Kanti Ganguly

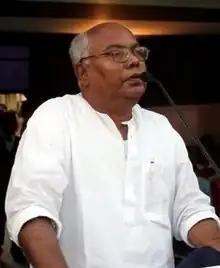

Kanti Bhusan Gangopadhyay (known as Kanti Ganguly) is an Indian politician, belonging to the Communist Party of India (Marxist). He served as a minister in the Left Front government of West Bengal.